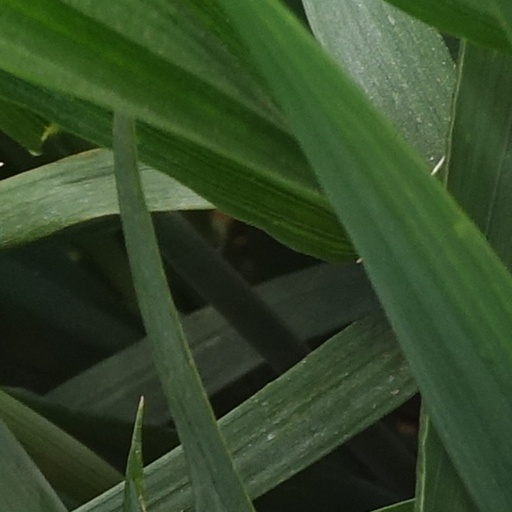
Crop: wheat